Clymene dolphin

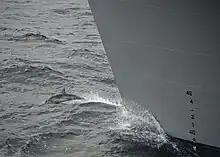
Clymene dolphin bow-riding the bow wave of USNS "Supply"

Clymene dolphins spend most of their lives in waters over in depth, but occasionally move into shallower, coastal regions. They feed on squid and small schooling fish, hunting either at night, or in mesopelagic waters where there is only limited light. Predators include cookie-cutter sharks, as evidenced by bite marks seen on a number of animals.